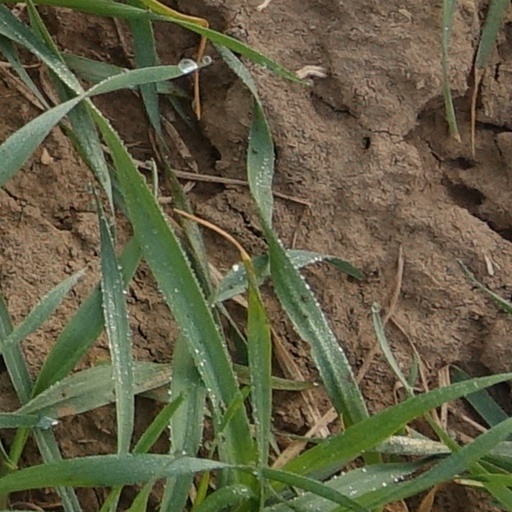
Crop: wheat